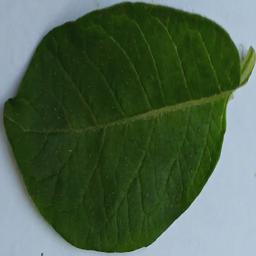
Label: Potato___Healthy